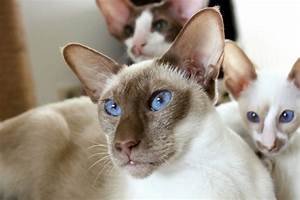
Label: cat